Protests and uprisings in Tibet since 1950

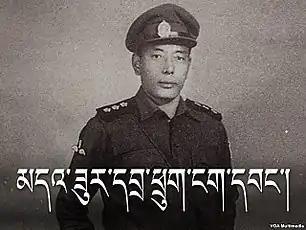
2013 screenshot of Ratuk Ngawang in Special Frontier Force uniform from video of Voice of America's Kunleng Tibetan program interview about Chushi Gangdruk or "Four Rivers, Six Ranges" Tibetan resistance force and its role in the safe passage of the 14th Dalai Lama to India.

In his essay "Hidden Tibet: History of Independence and Occupation" published by the Library of Tibetan Works and Archives at Dharamsala, S.L. Kuzmin, quoting the memoirs of Soviet diplomat A. M. Ledovsky, claims that on January 22, 1950, during his negotiations with Joseph Stalin in Moscow, Mao Zedong asked him to provide an aviation regiment because he was preparing to advance towards Tibet. Stalin approved these preparations and provided military support with Soviet pilots and airfield personnel dressed in Chinese clothes, because this aid was illegal. In 1950, the People's Liberation Army of the People's Republic of China (PRC) entered Tibet and the US government made contact with the Dalai Lama's brother Gyalo Thondup, who was living in India, to offer US help, which was rejected. In May 1951, a delegation representing the 14th Dalai Lama, 15 years old at the time, and led by Ngapoi Ngawang Jigmei, traveled to Beijing to be presented with the Seventeen Point Agreement for the Peaceful Liberation of Tibet, which established a PRC sovereignty over Tibet: assuming responsibility for Tibet's external affairs while leaving the domestic governance to the Lhasa government and assuring religious freedoms. The treaty was signed by the Lhasa delegation and the 10th Panchen Lama, who had already switched his loyalty to the PRC after flirting with the Kuomintang and conspiring against the central Tibetan government, which still refused to recognize him as the true Panchen Llama. Later there would be much controversy over the validity of the agreement stemming from claims it was signed under threat of arms and disagreements about whether the delegates had the authority to sign.